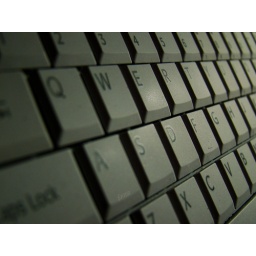
My laptop's keyboard lit by my tabletop lamp... the only white balance my camera usually gets right is daylight. :/